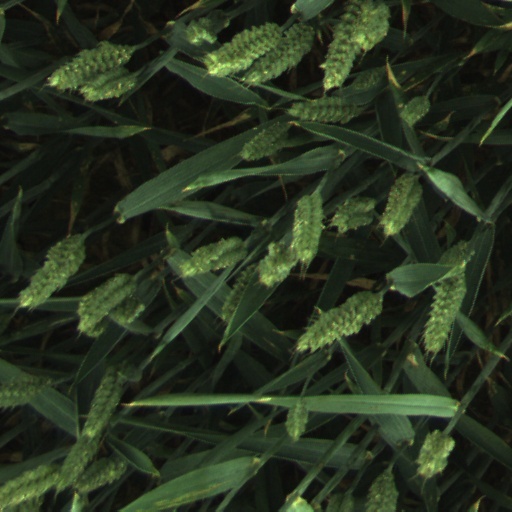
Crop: wheat